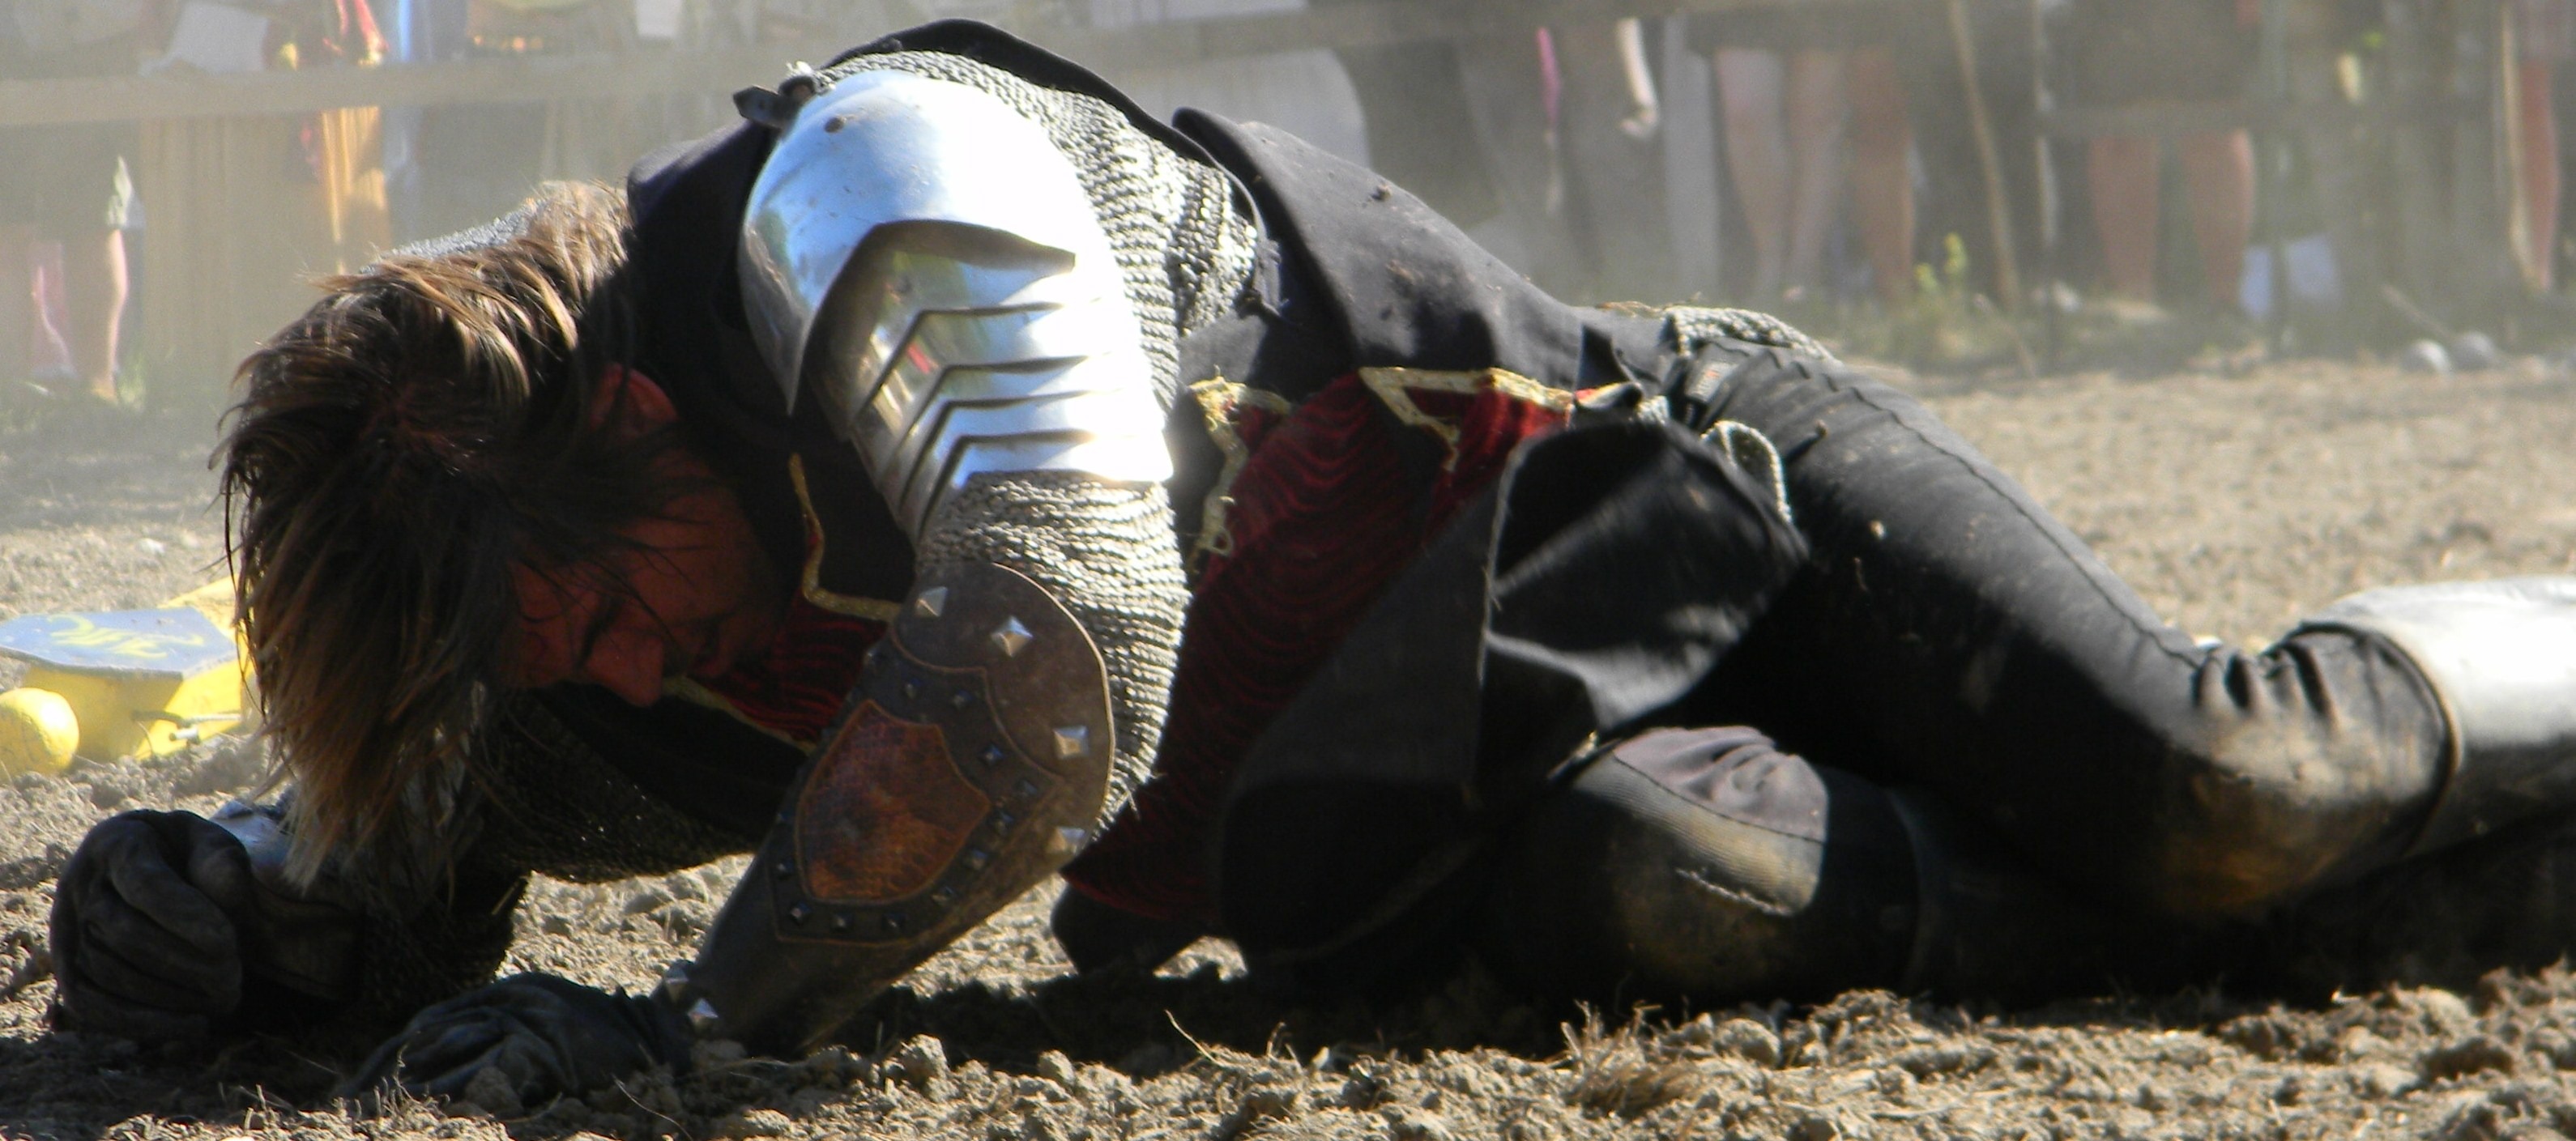
metal, ancient, battle, medieval, shooting, sports, knight, costume, games, middle ages, paintball, beaten, shooting sport, dark ages